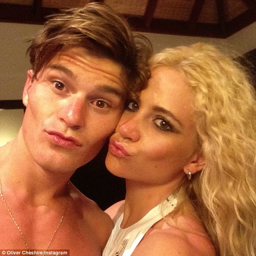
fun in the sun : the couple shared a picture of their burnt noses after too much time in the sun